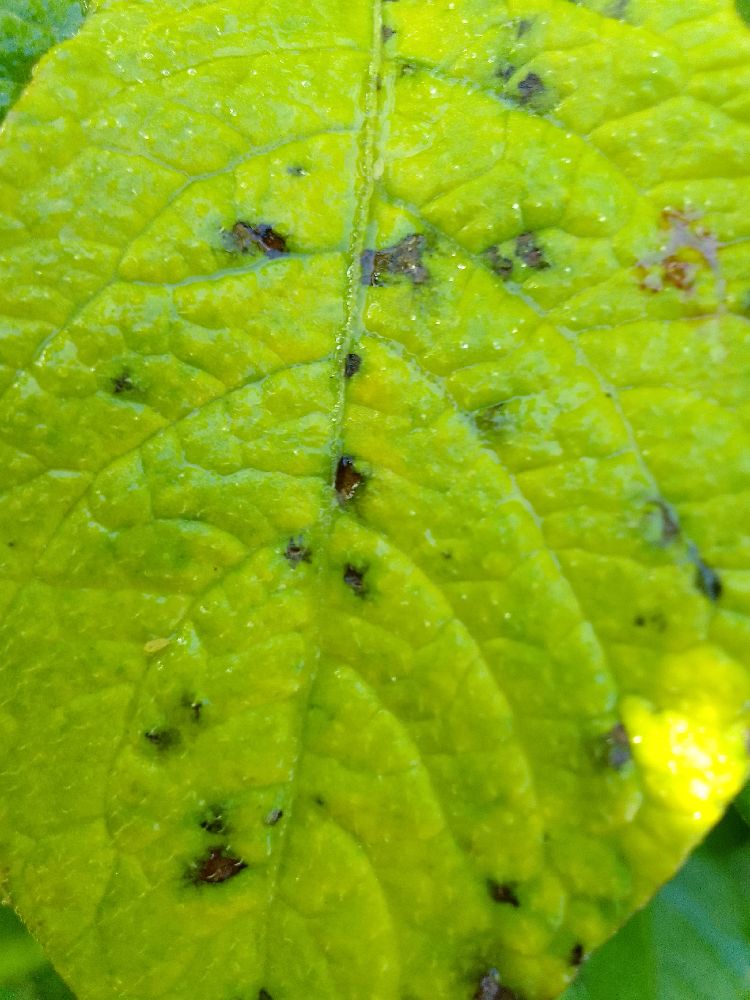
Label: Early blight